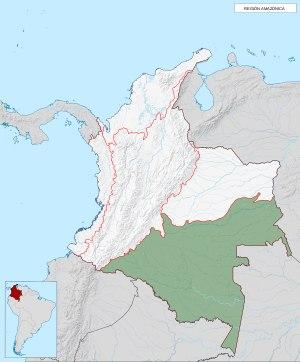
La région amazonienne est une région naturelle de Colombie. C'est une zone de forêts denses et de grands fleuves tributaires de l'Amazone.